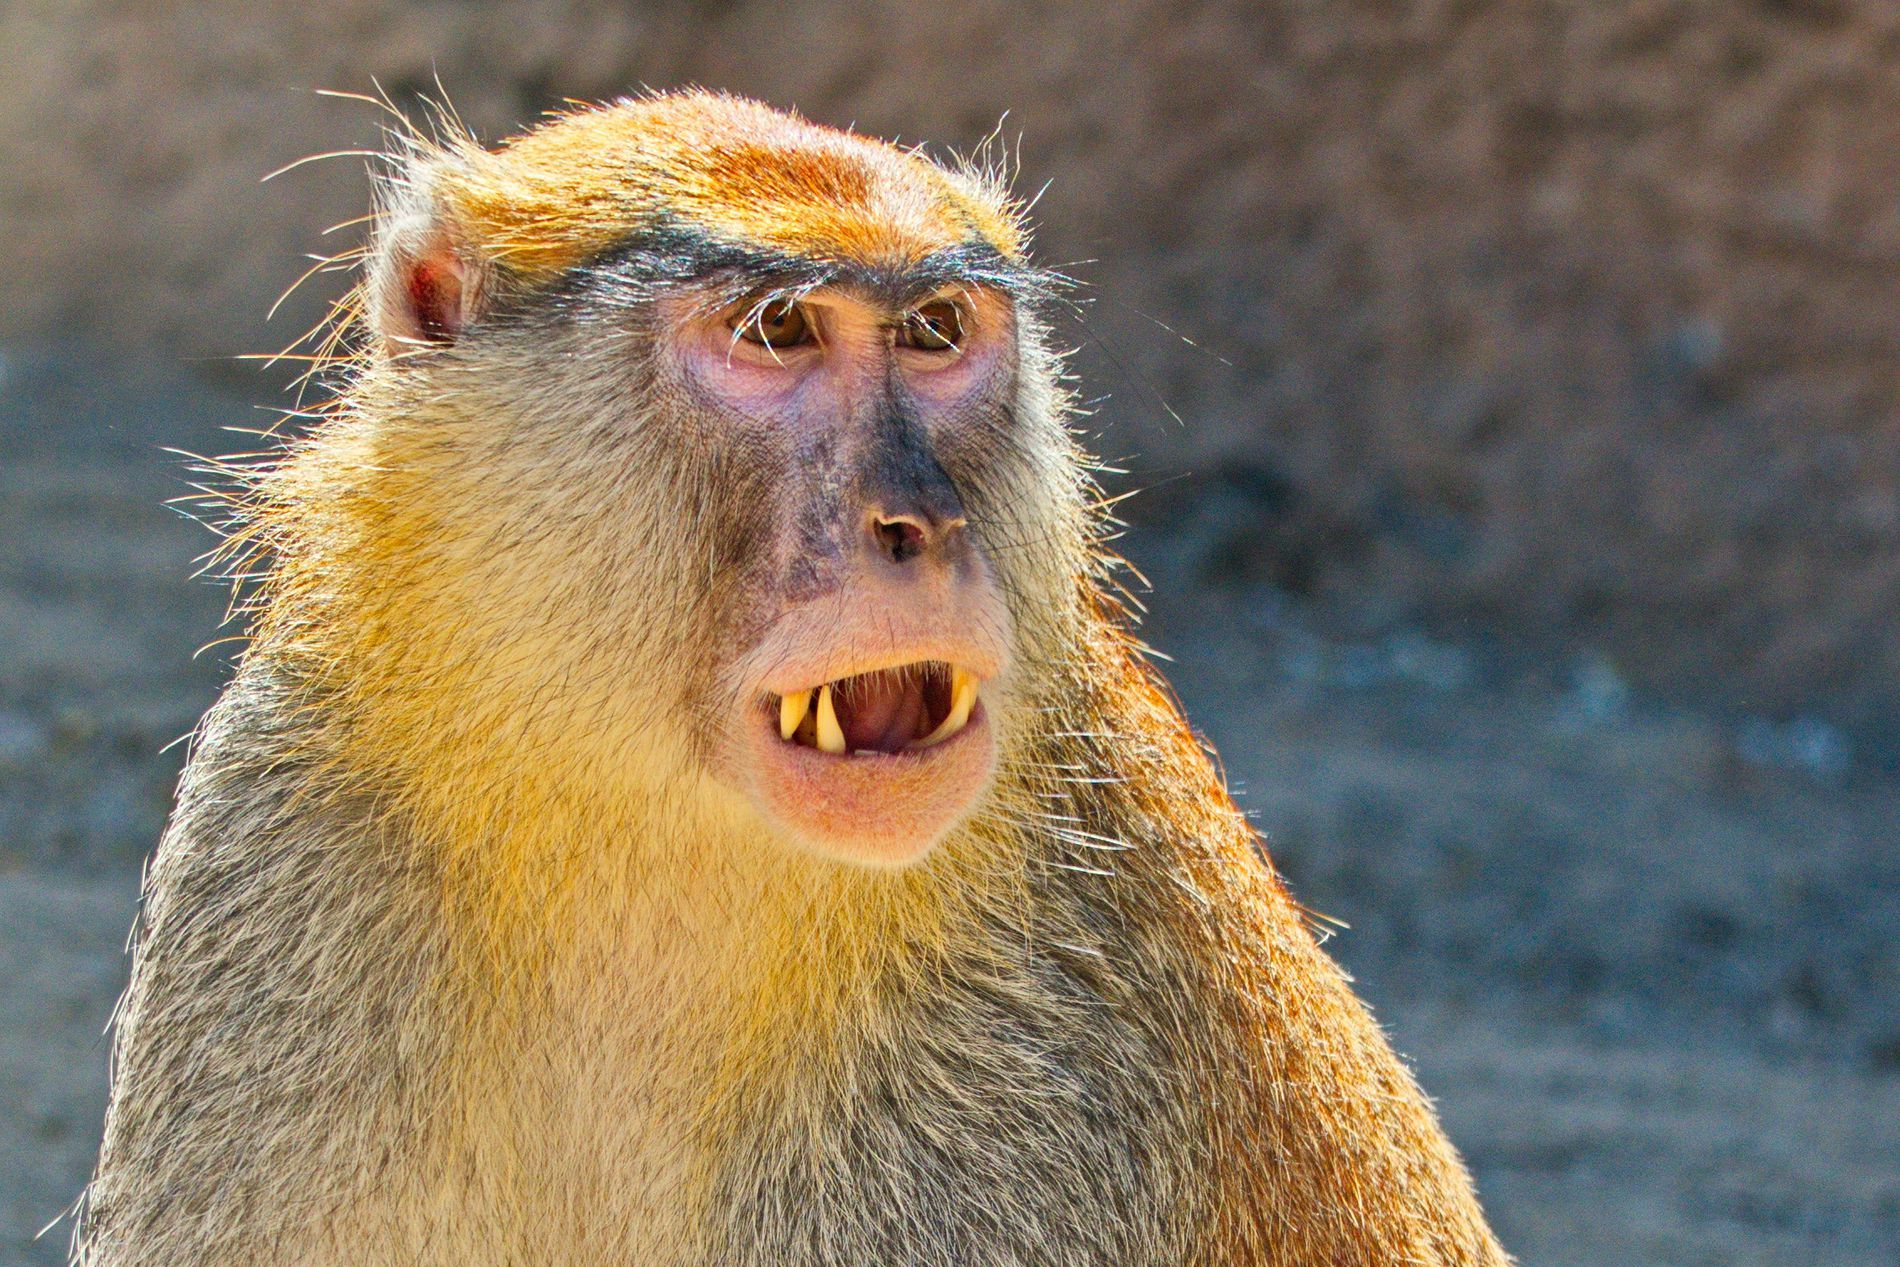
Into the Wild
A photograph of a monkey which seems to be a baboon, against a blurred background with an intense look on it's face.
A close up shot taken in natural, sunny daylight at an eye-level camera angle of a yellow monkey staring intensely at something. The atmosphere is intense and tough.
Labels: Animal, Mammal, Monkey, Wildlife, Baboon, Blurred background
Camera: NIKON CORPORATION NIKON D500
Aperture: F8
Exposure: 1/250 sec
ISO: 200
Focal length: 150.0 mm